George Hara Williams

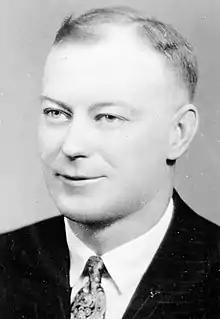
Williams' official Cabinet picture, September 1944

George Hara Williams (November 17, 1894 – September 12, 1945) was a Canadian farmer activist and politician.